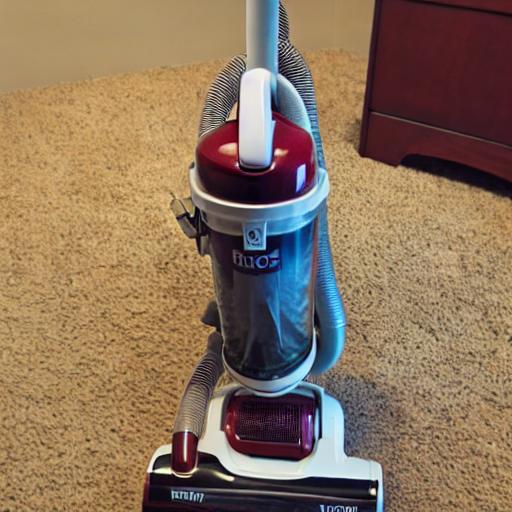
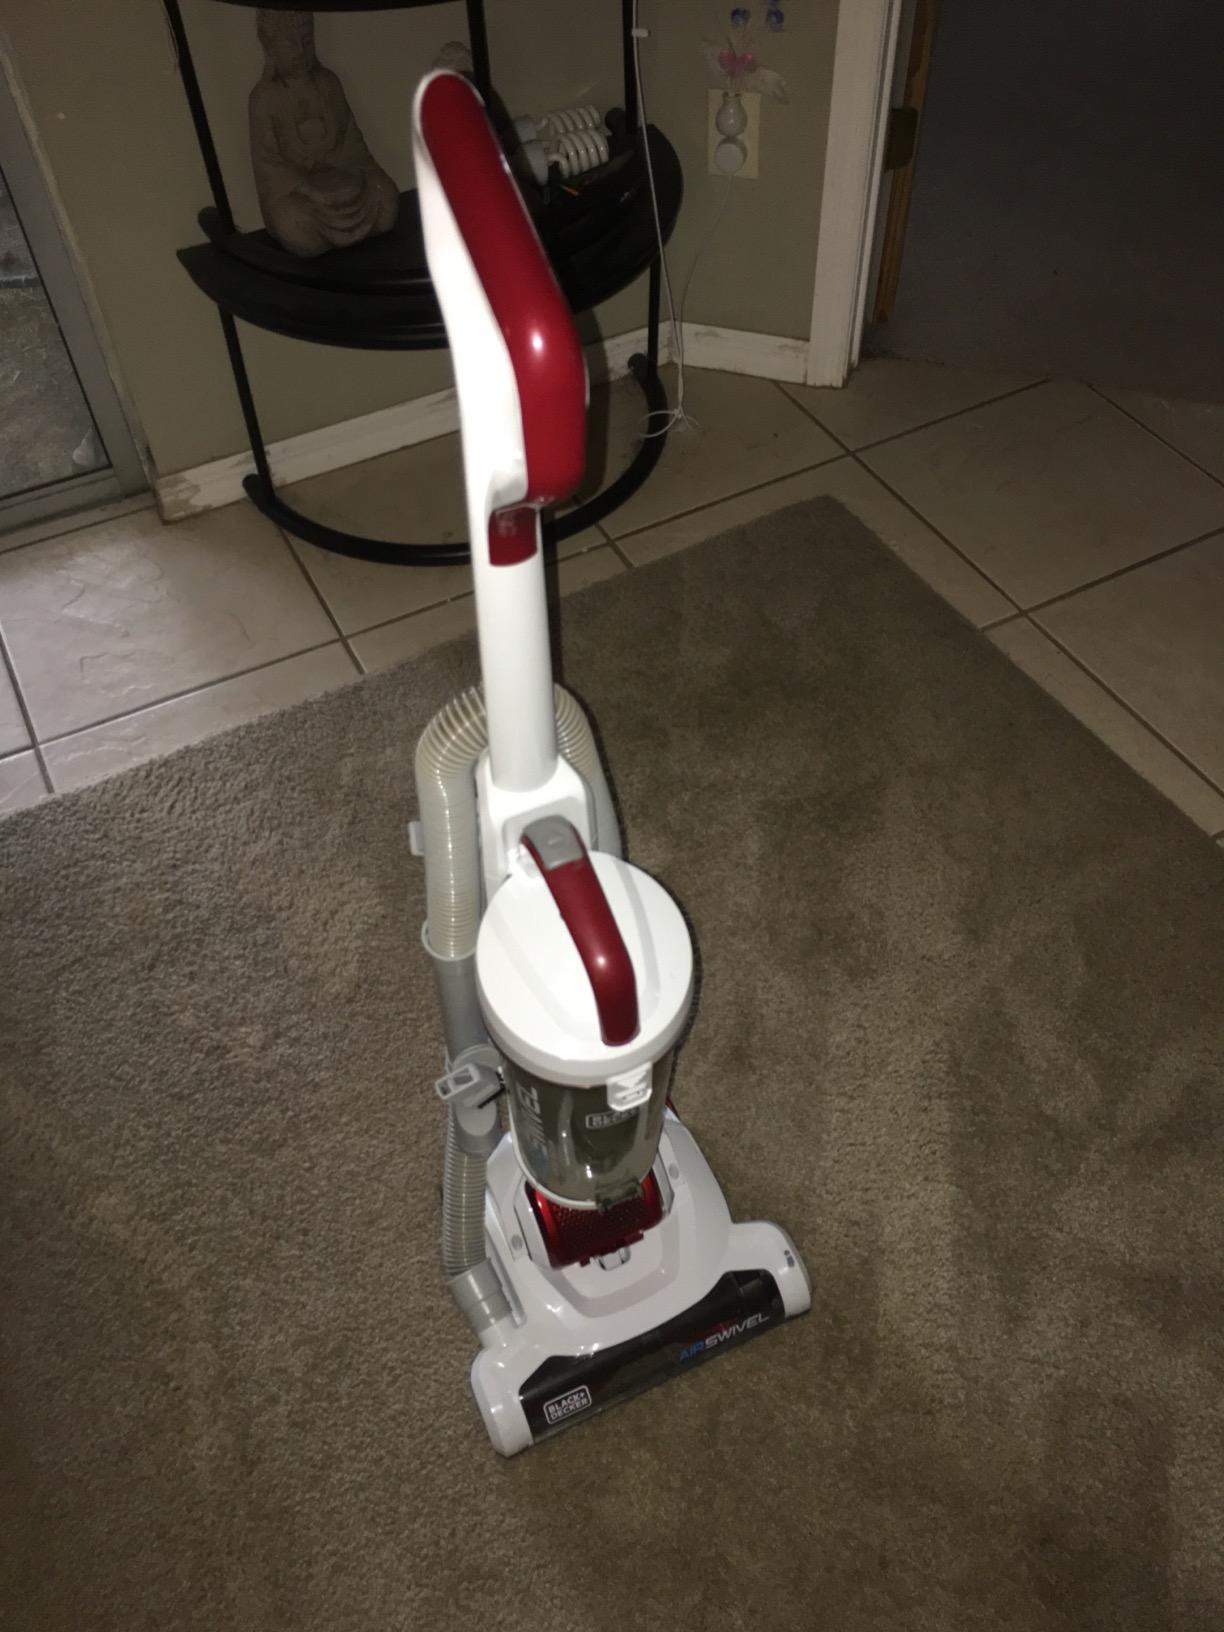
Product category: items_vacuum
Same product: no